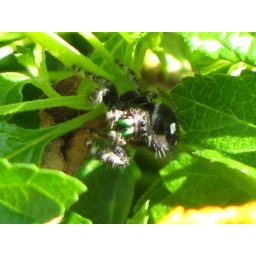
Furry critter in my flower bed